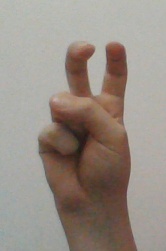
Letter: toot